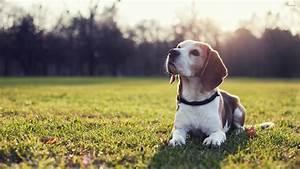
dog